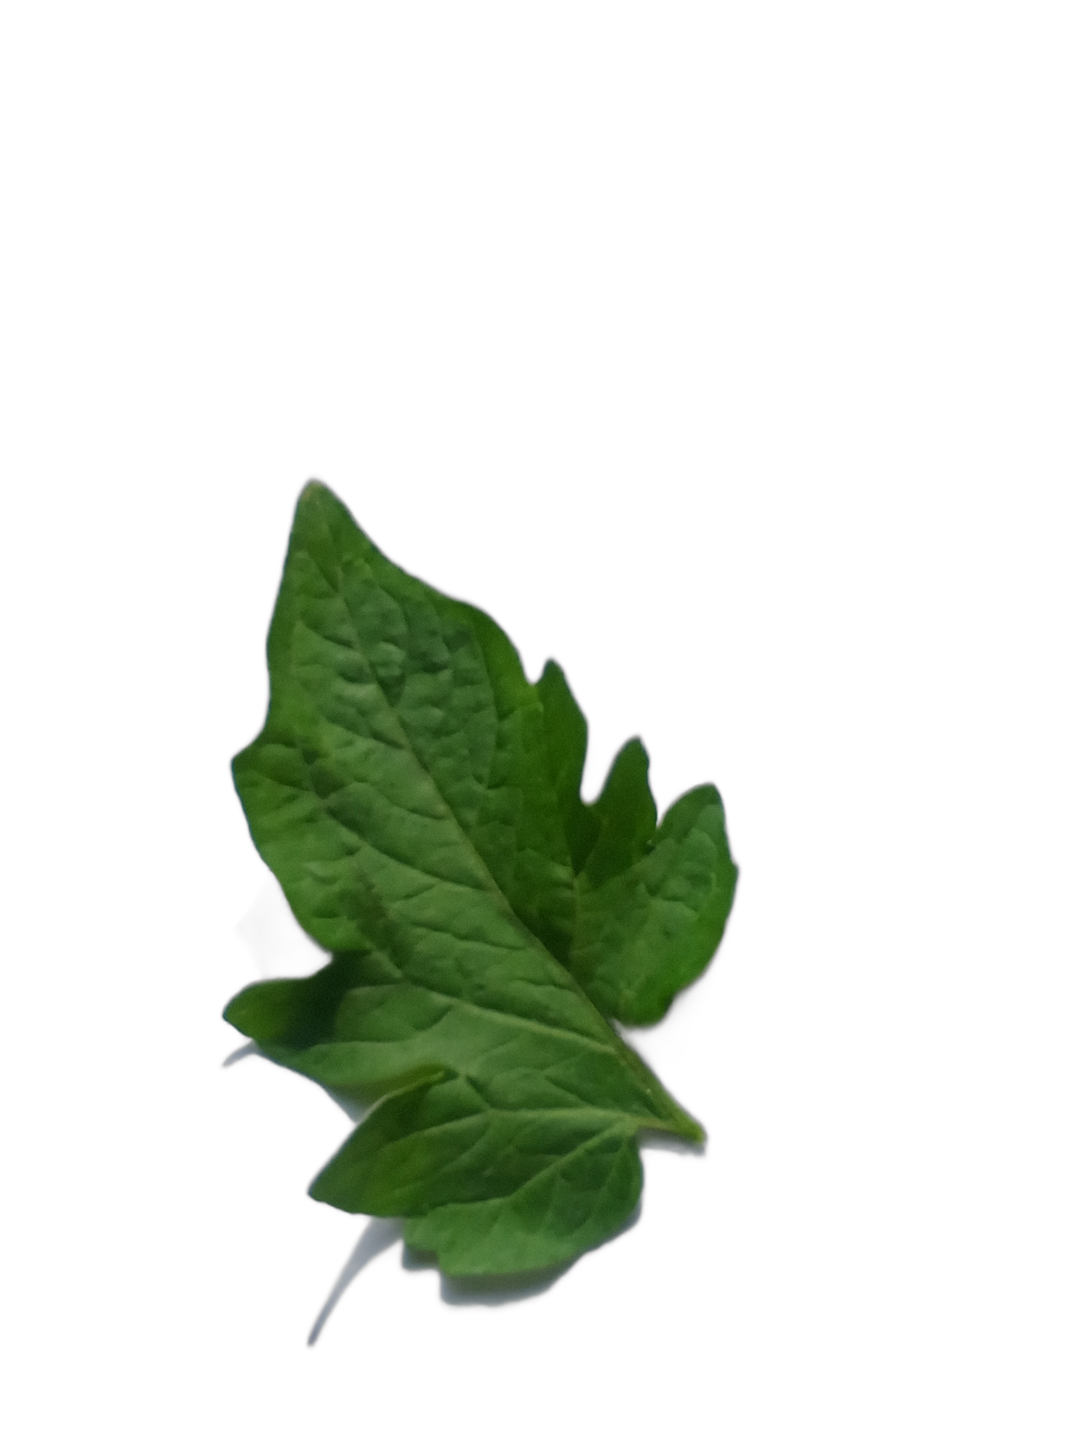
Crop: Tomato
Label: Healthy